Hard Choices (film)

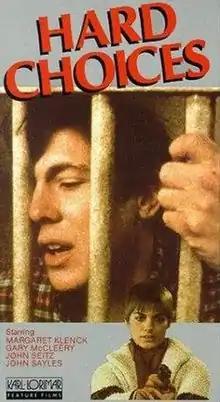
Hard Choices

Hard Choices is a 1985 American crime film starring Margaret Klenck, John Sayles, John Seitz, J. T. Walsh, John Snyder, Martin Donovan, and Spalding Gray. It was directed and written by Rick King from a story written by Robert Mickelson.